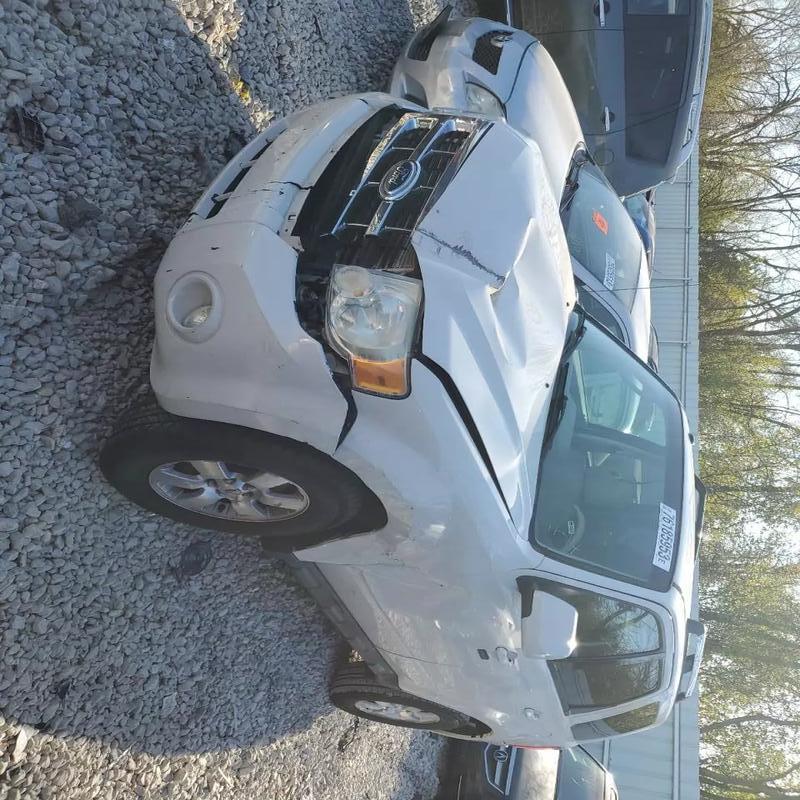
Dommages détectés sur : pare-choc avant, capot, aile avant gauche, porte avant gauche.
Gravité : majeur